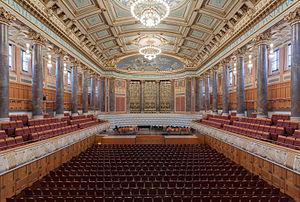
Les grandes villes d'eaux d'Europe, est le thème de la candidature conjointe de sept pays européens soumettant en 2014 à l'inscription sur la liste indicative du patrimoine mondial un ensemble indissociable de seize stations thermales représentatives de ce phénomène culturel et social développé depuis le siècle des Lumières jusqu'au début du XXᵉ siècle en Europe.
Les thermes de Wiesbaden sont l'un des établissements de cure les plus luxueux d'Allemagne. Lieu de villégiature privilégié de la station thermale qu'est Wiesbaden, elle est le cadre de nombreuses manifestations. Outre ses deux salles de spectacle, elle héberge le restaurant gastronomique Gerd Käfer und Roland Kuffler GmbH & Co. et le casino de Wiesbaden.